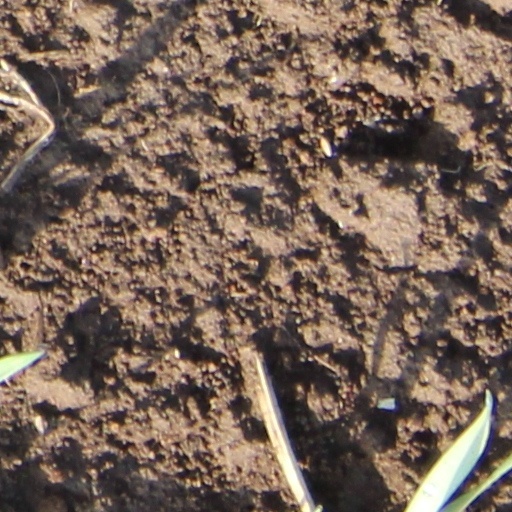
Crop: wheat